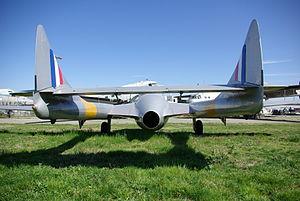
Vue de l'arrière d'un de Havilland Vampire exposé au Musée des ailes anciennes (Toulouse, France).